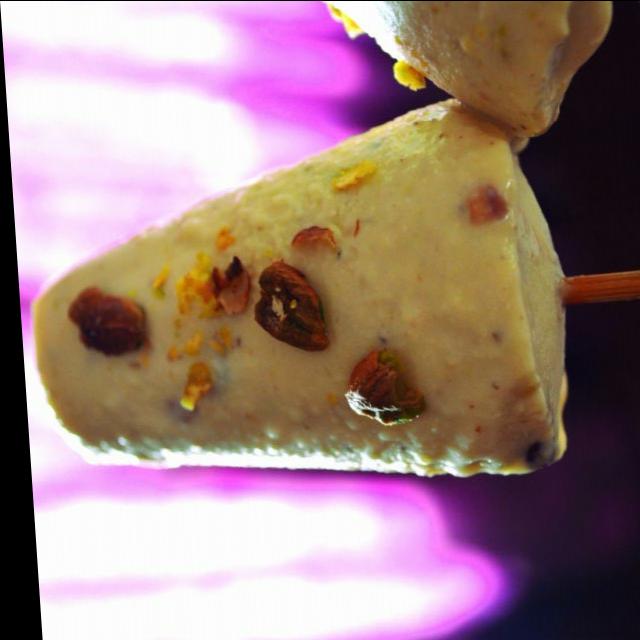
Dish: kulfi